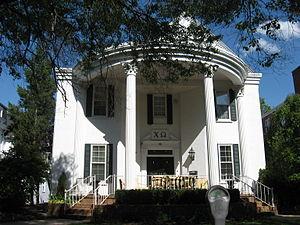
Chi Omega est une fraternité de femmes membre de la Conférence nationale panhellénique.